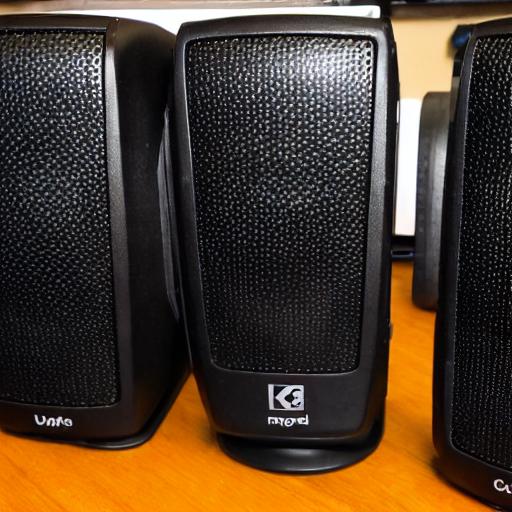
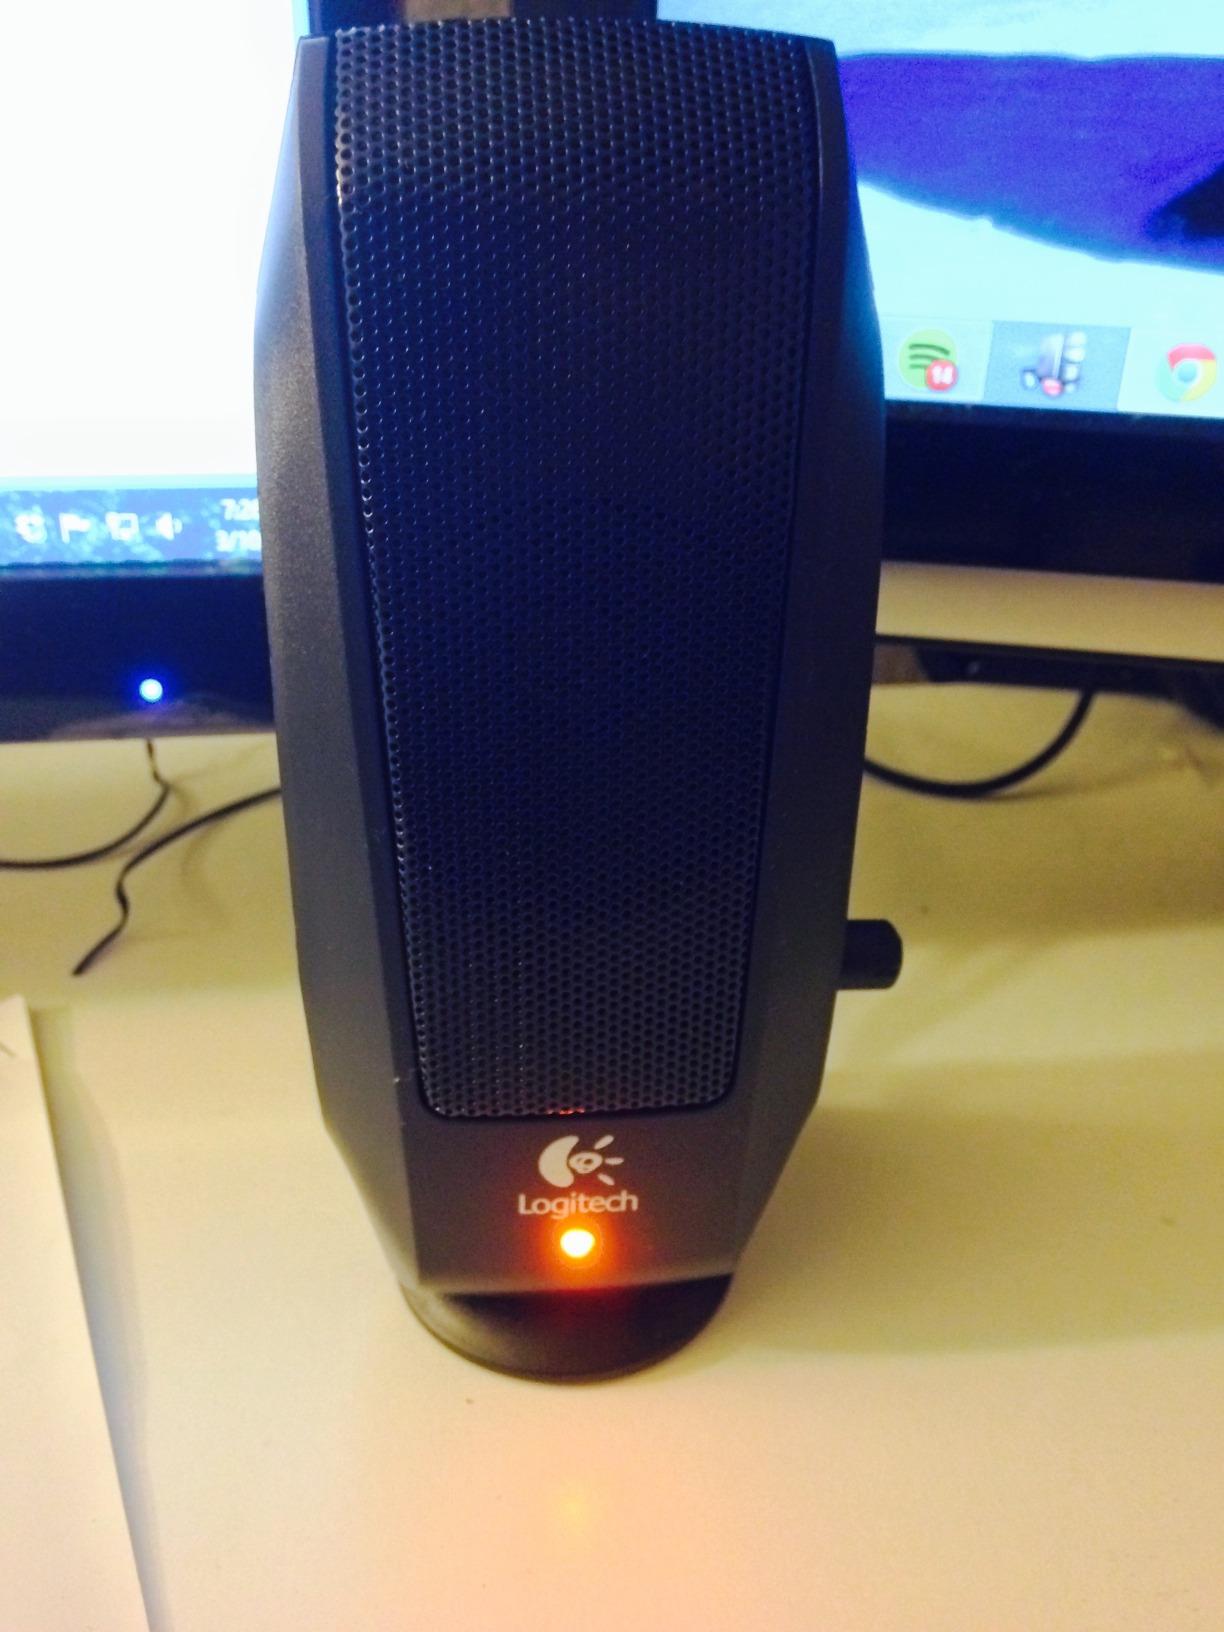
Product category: speaker
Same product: no